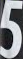
Number: 5